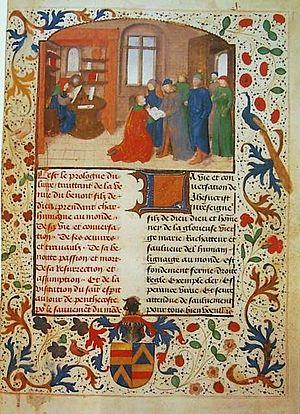
Le Maître du Boèce flamand désigne par convention un enlumineur actif entre 1478 et 1492 à Gand et Bruges. Il doit son nom à manuscrit de la Consolation de Philosophie de Boèce traduite en néerlandais pour Louis de Gruuthuse.